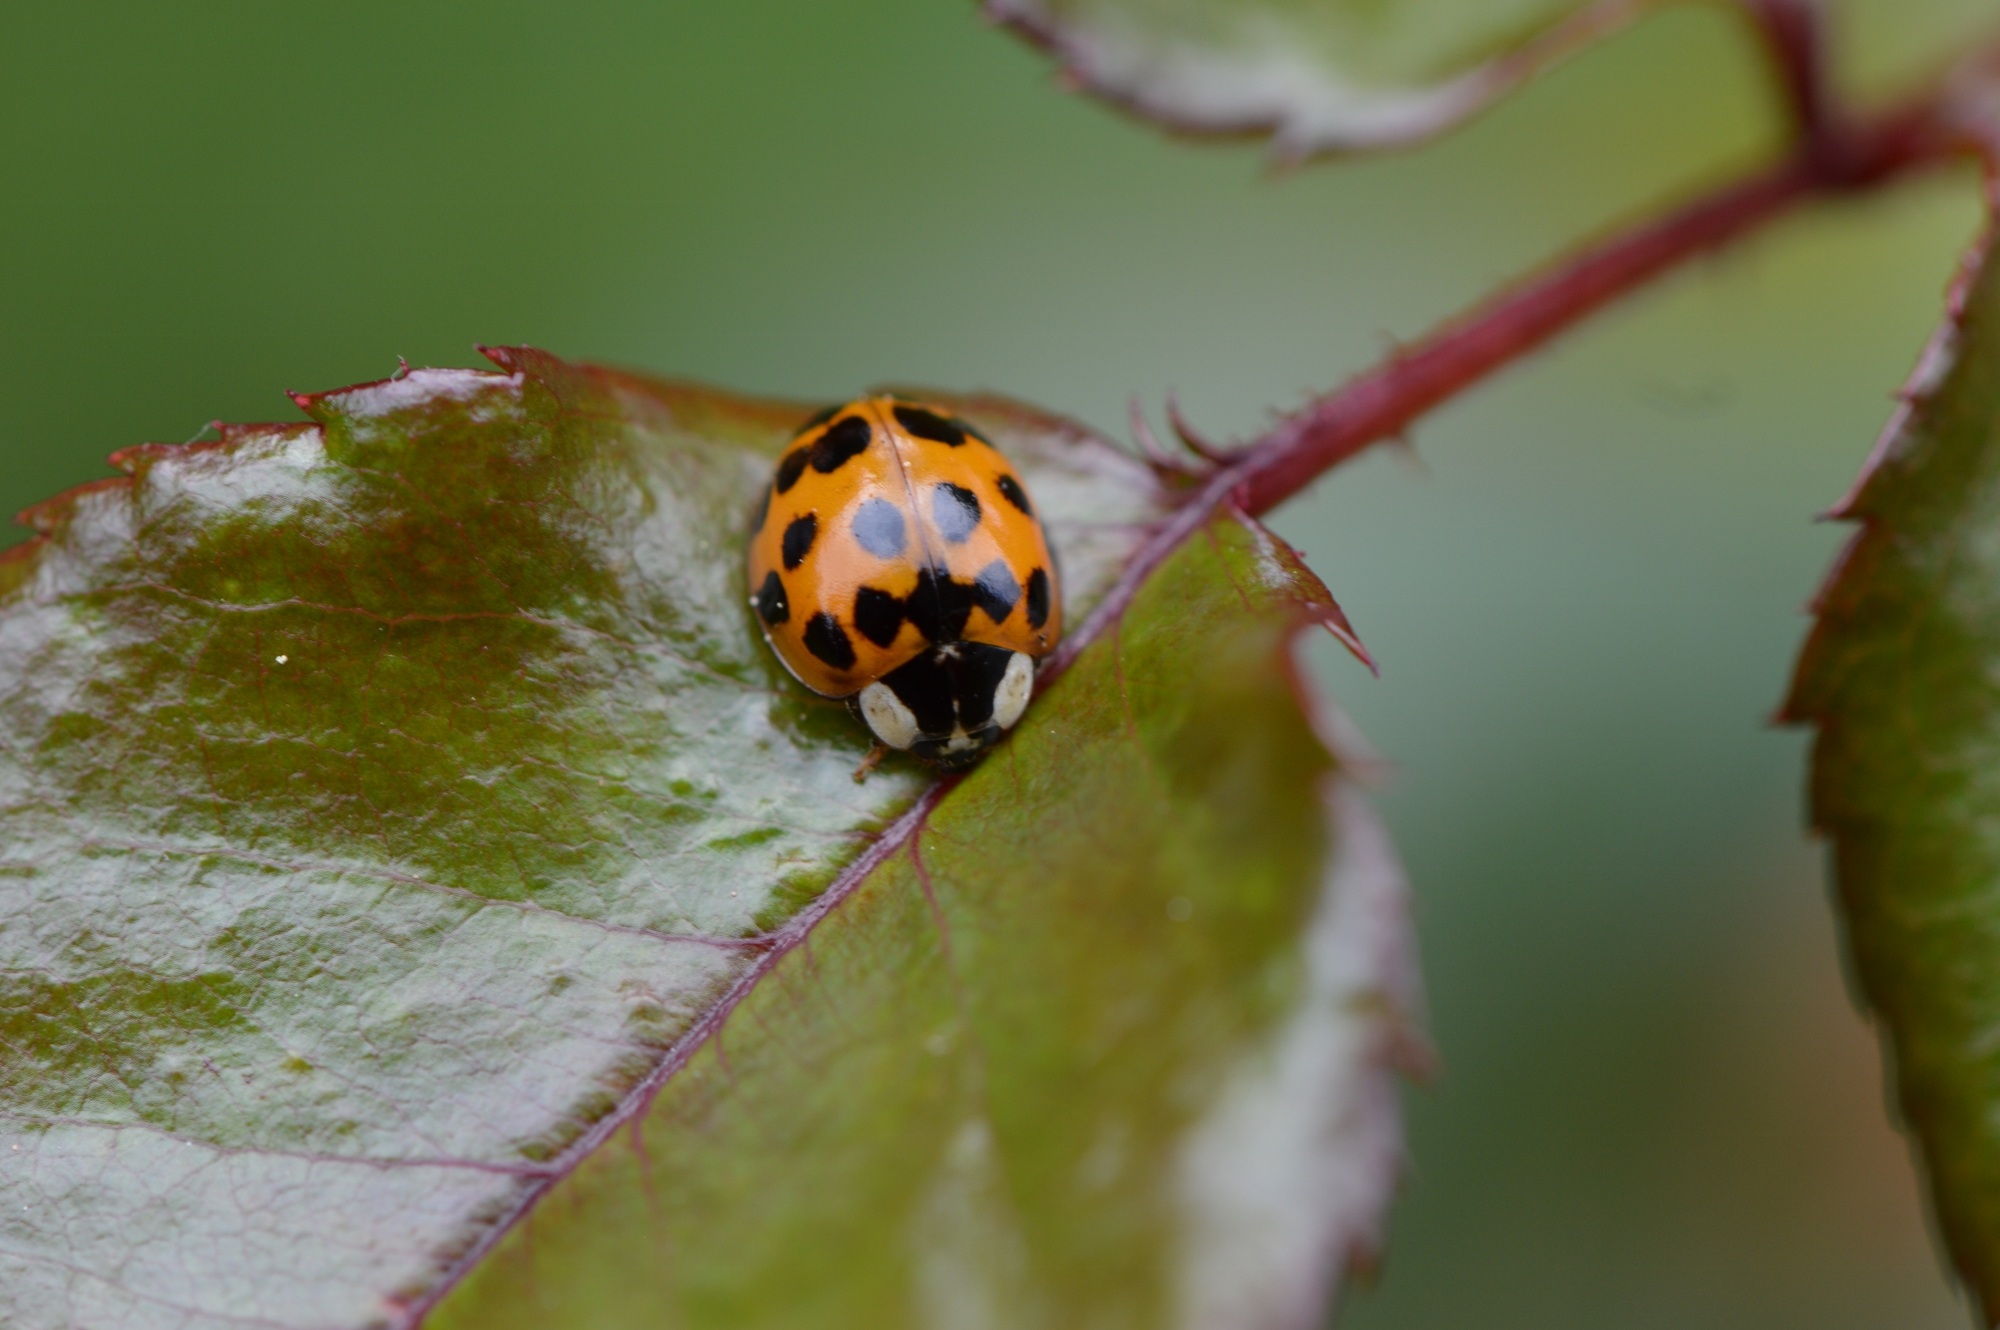
nature, photography, leaf, flower, insect, macro, ladybug, close, fauna, ladybird, invertebrate, close up, animals, beetle, points, macro photography, arthropod, lucky charm, leaf beetle, macro photo, plant stem